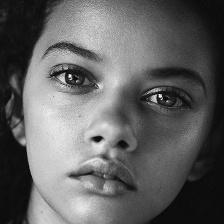
Label: faces